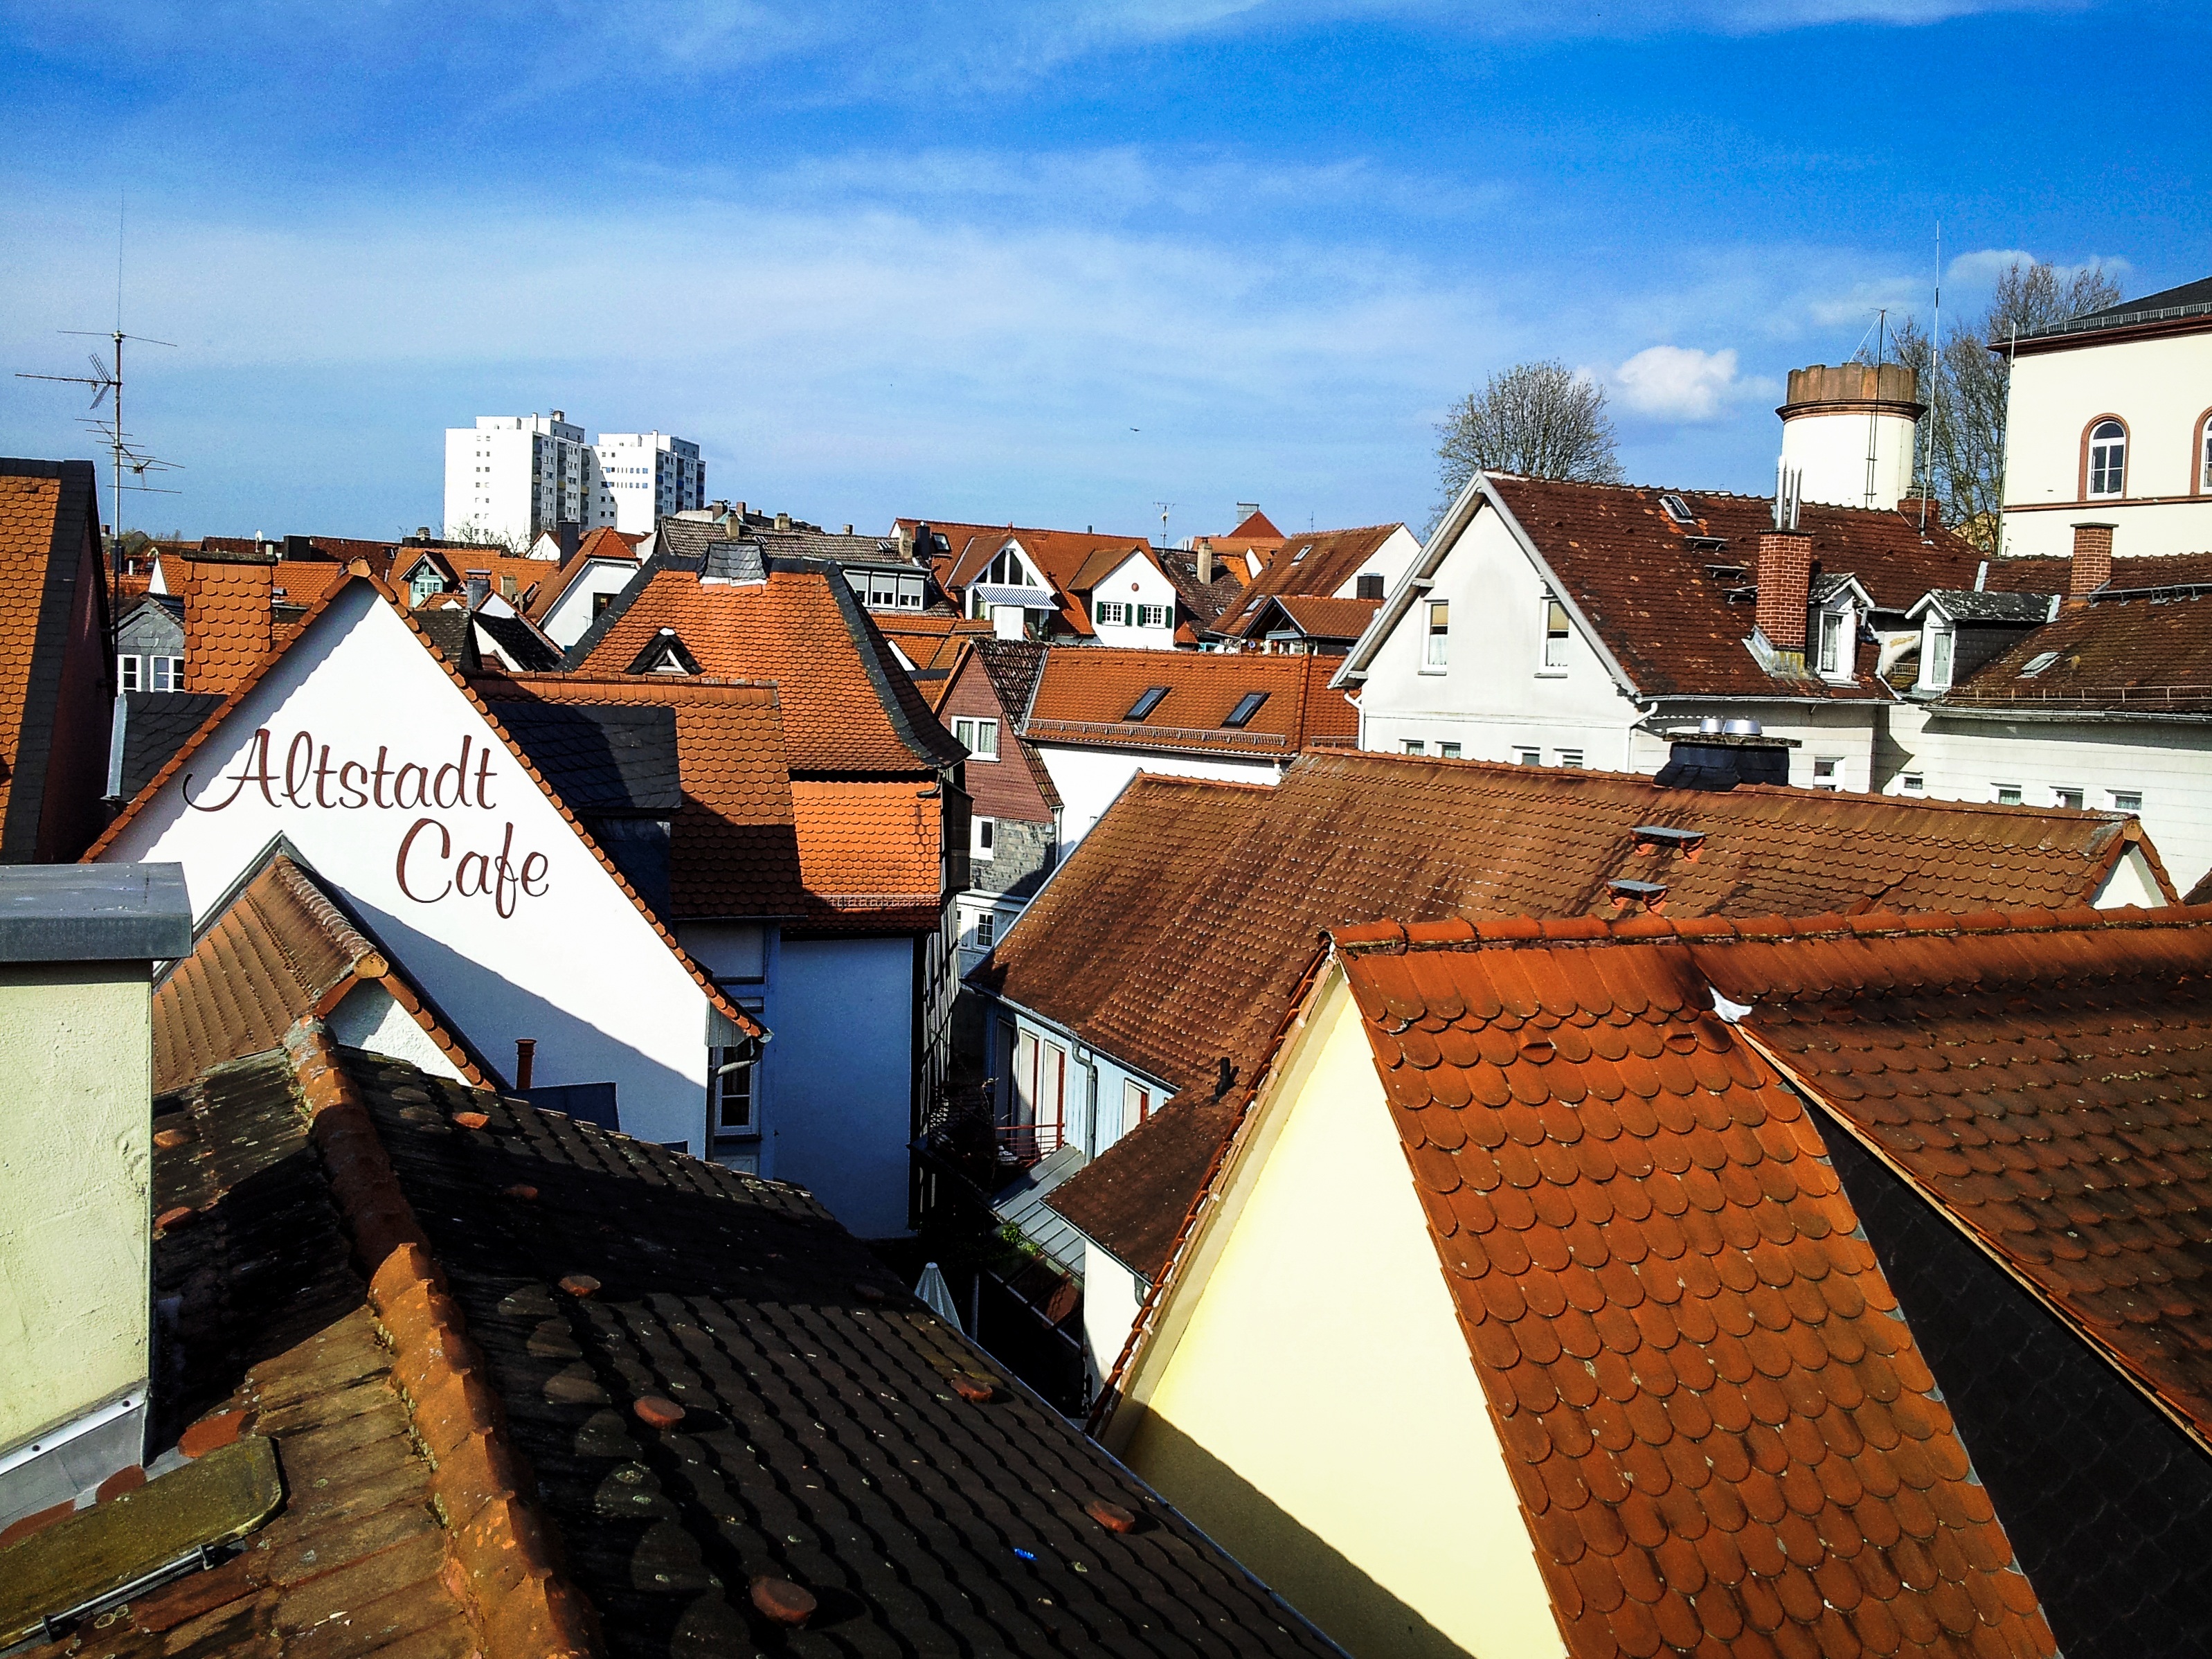
architecture, sky, house, town, roof, building, city, wall, travel, facade, homes, roofs, neighbourhood, urban area, bad homburg